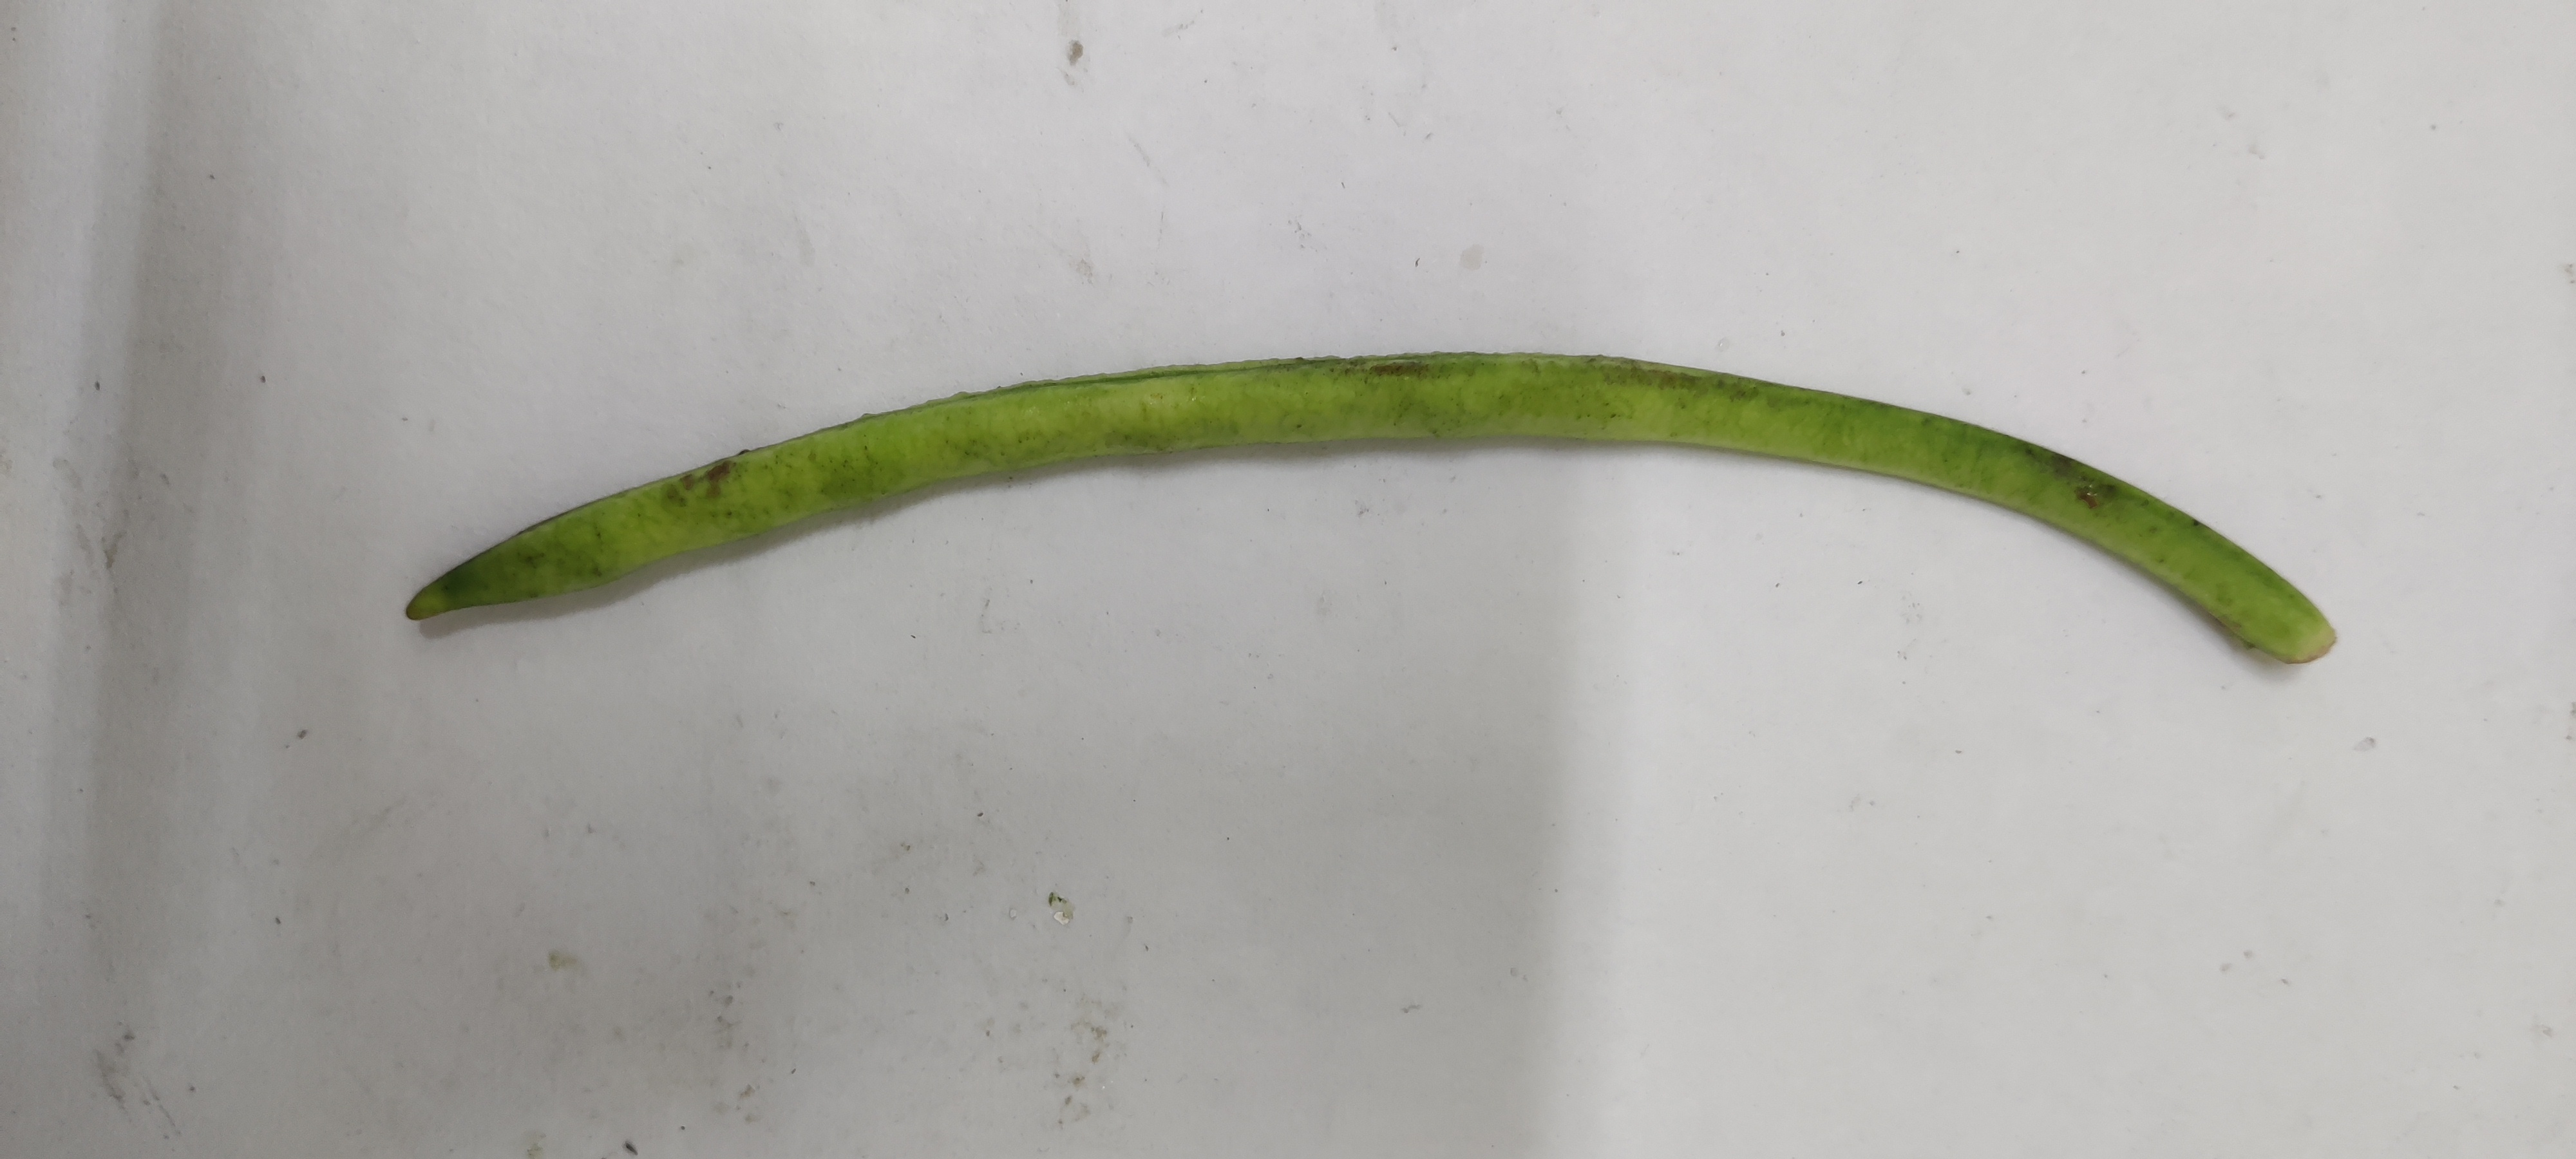
Crop: Cowpea
Condition: Fresh